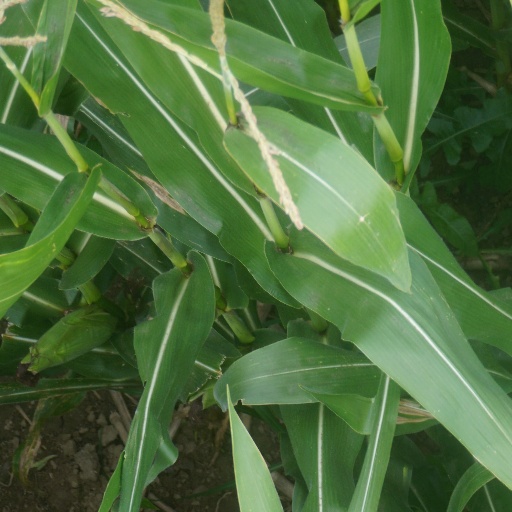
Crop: maize; corn